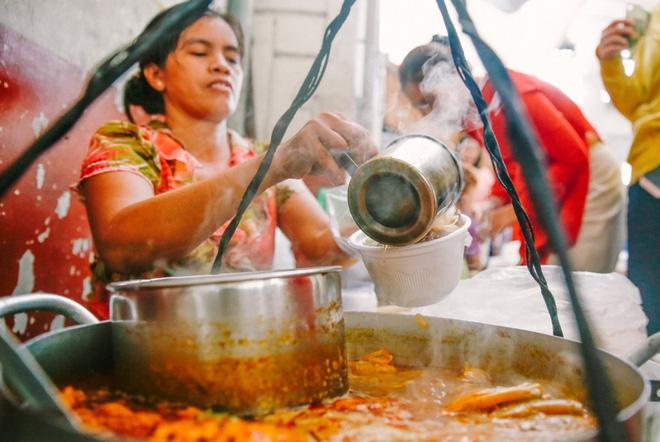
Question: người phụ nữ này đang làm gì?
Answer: cô ấy đang cho nước lèo vào tô nhựa cho khách